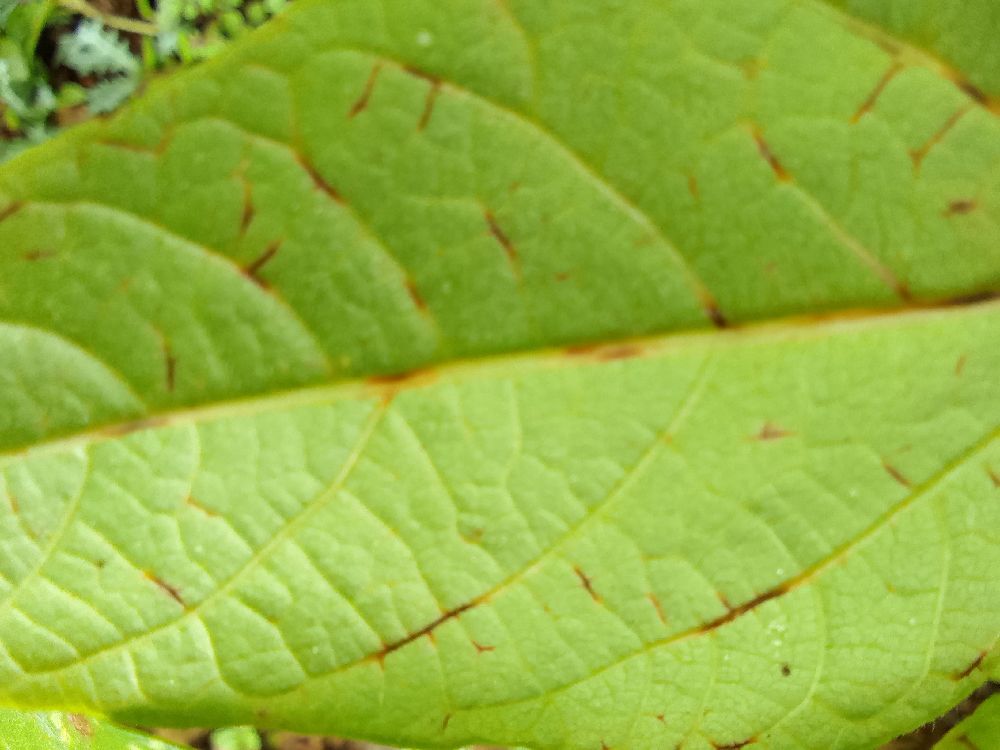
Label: anthracnose